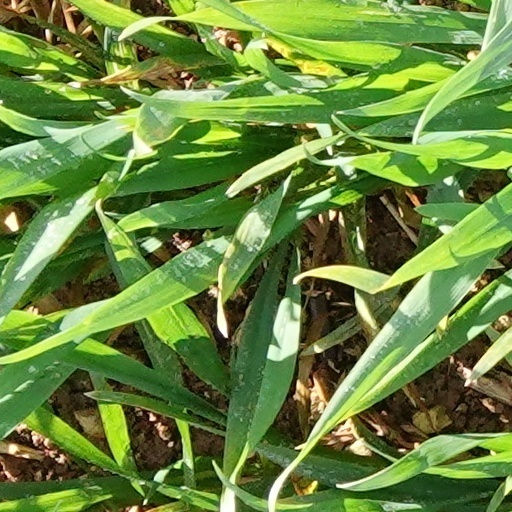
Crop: wheat